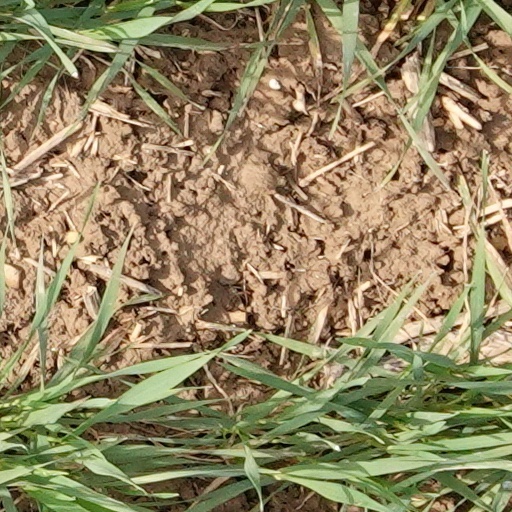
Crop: wheat